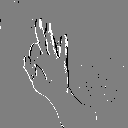
ASL letter: f